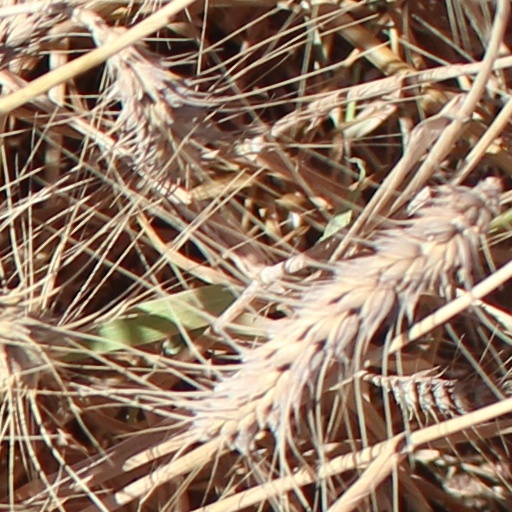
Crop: wheat